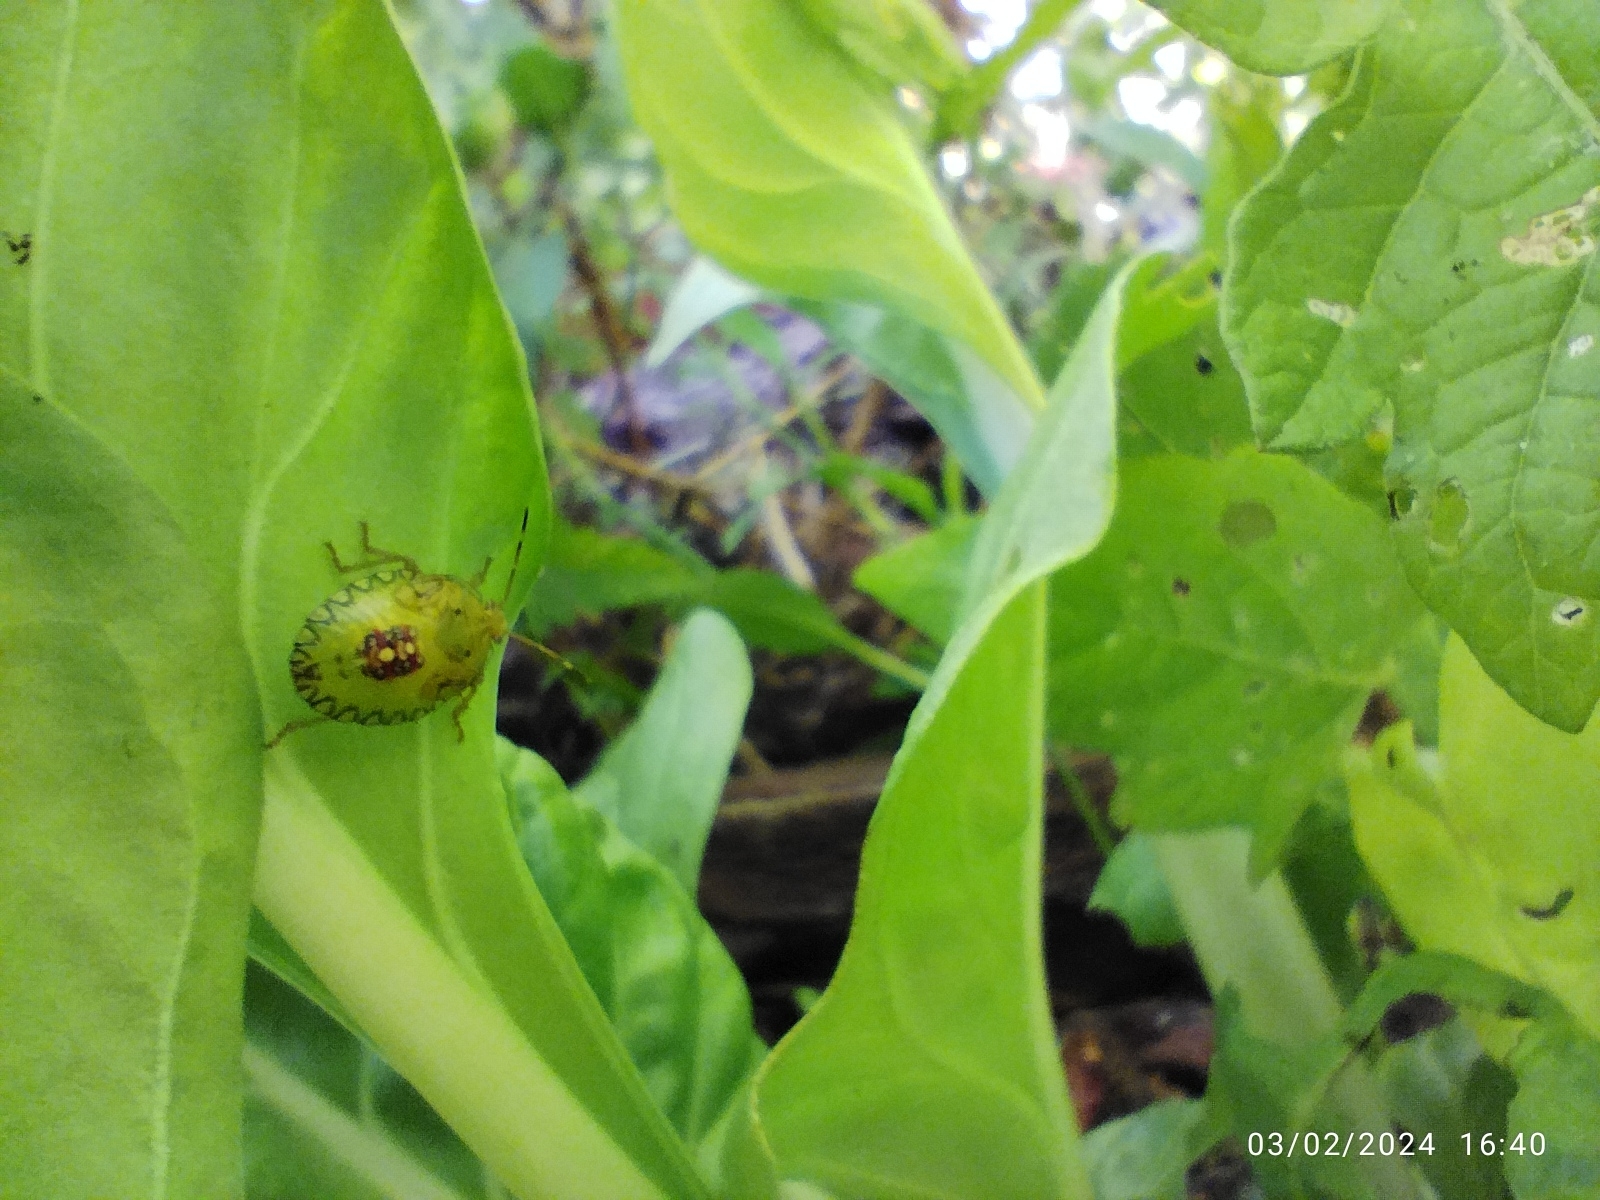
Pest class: stink_bug